Korea Aerospace University

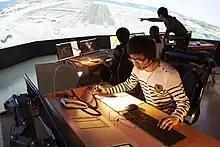
School of Air Transportation and Logistics

Following a period of consolidation, the university pivoted its efforts toward ensuring internal stability since the early 2000s. Key infrastructures like the Central Library, the Center for Technical Assistance to Small and Medium-sized Industries, the KAU Aerospace Center/Museum, and the New Administrative Building were established. The Library and the Student's Hall were also expanded. In 2006, the university distinguished itself by developing and launching the CubeSat microsatellite, a first among Korean universities.